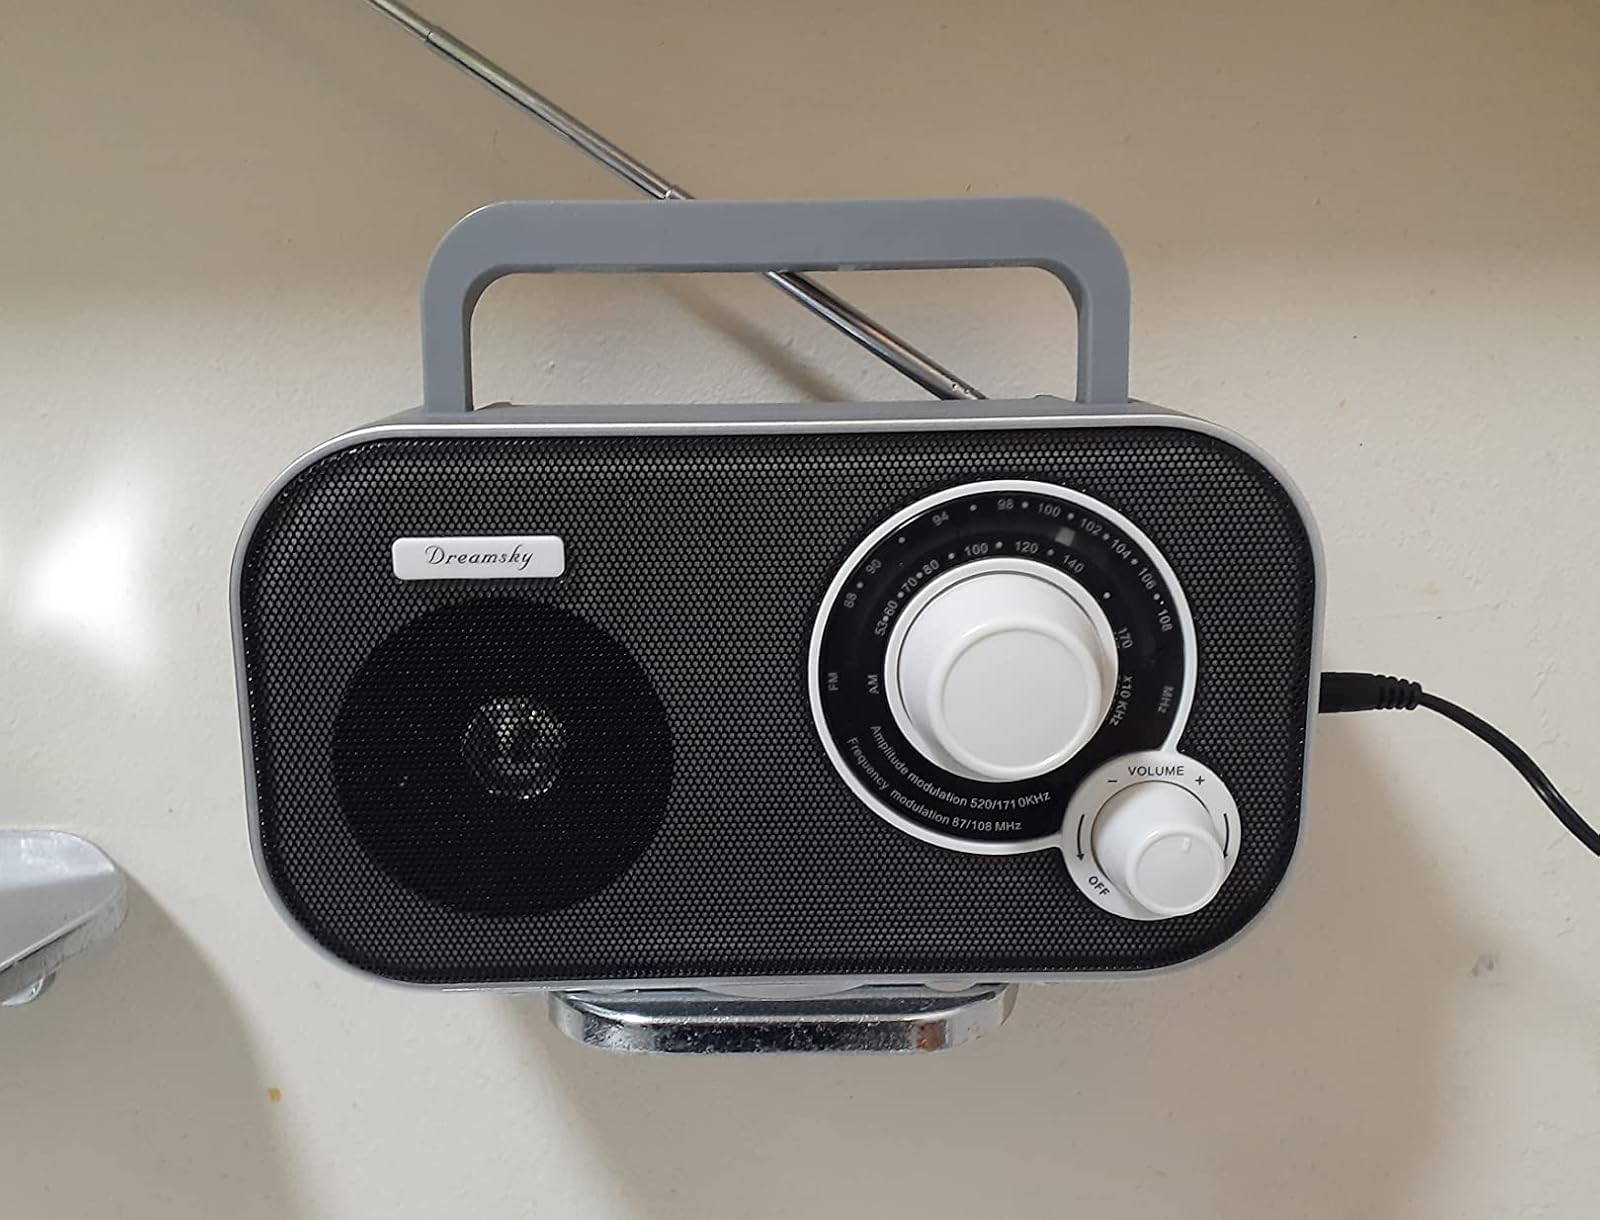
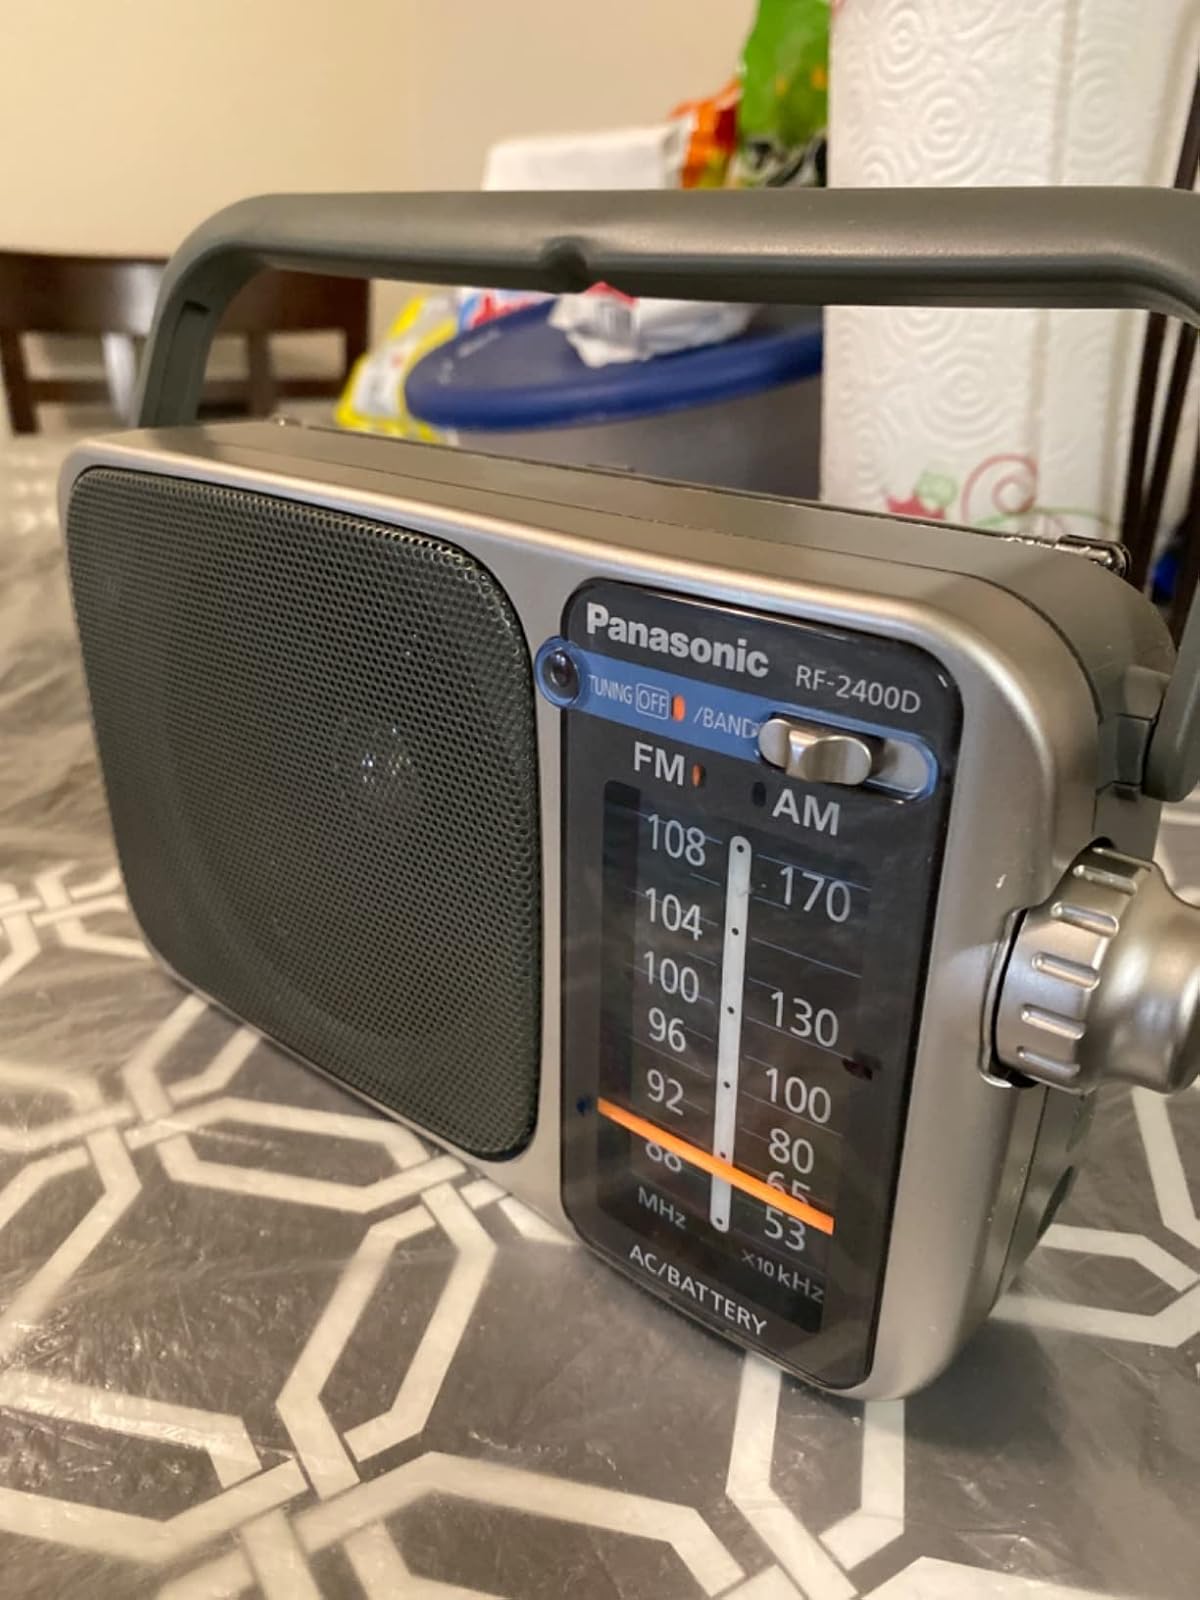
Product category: radio
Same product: no